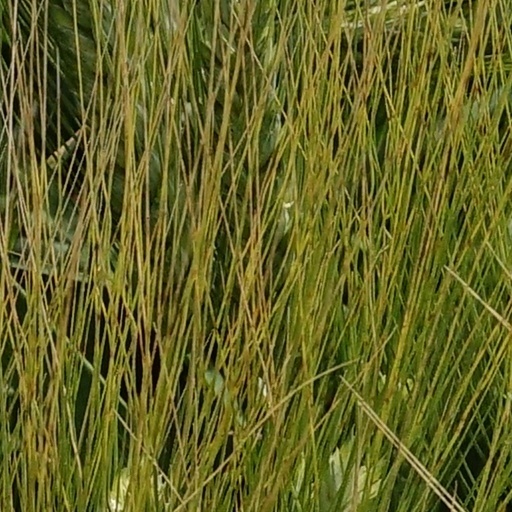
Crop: wheat